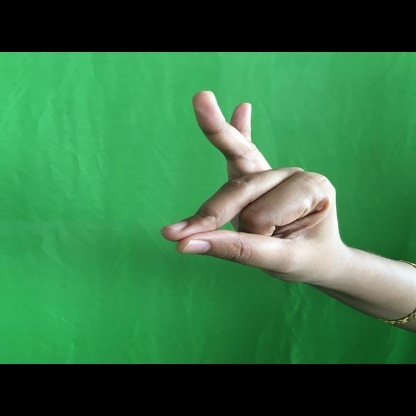
Mudra: Bramaram